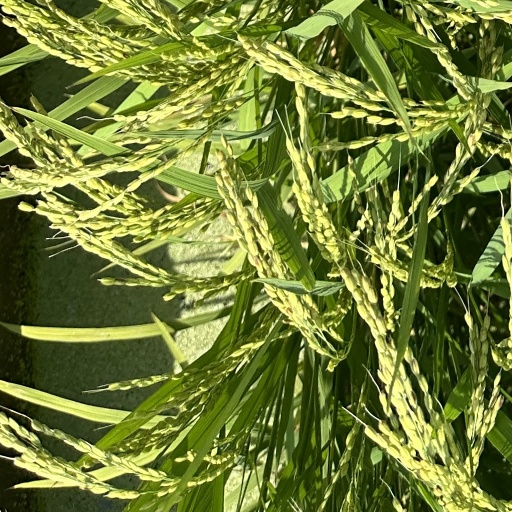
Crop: rice